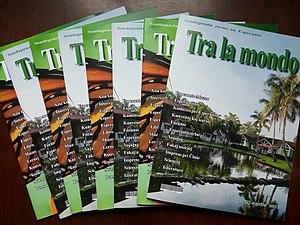
Il existe de nombreux périodiques en espéranto, appelés Esperanto-gazeto dans cette langue, même si ce terme désigne parfois des périodiques incluant d’autres langues mais avec des rubriques récurrentes écrites en espéranto. Depuis l’apparition du premier périodique en espéranto, La Esperantisto, plus de dix mille titres sont apparus, aux portées, contenus, durées et qualités très variés. La plupart n’a pas une durée de vie très longue ; la moyenne de durée de vie est d’environ cinq ans.